House of the Infantado

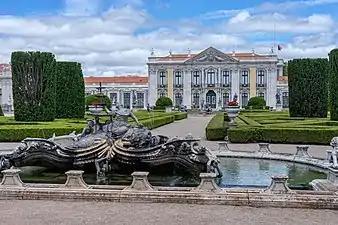
The Palace of Queluz was part of the Infantado prior to becoming a royal palace.

The House of the Infantado (Portuguese: "Casa do Infantado") was an appanage for the second eldest son of the Portuguese monarch.